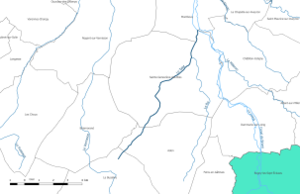
Carte du cours d'eau ""le Talot"", dans le département du Loiret."
Le Talot est un cours d'eau français qui coule dans le département du Loiret. C'est un affluent du Canal de Briare en rive gauche, donc un sous-affluent de la Seine.